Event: Nepal Earthquake
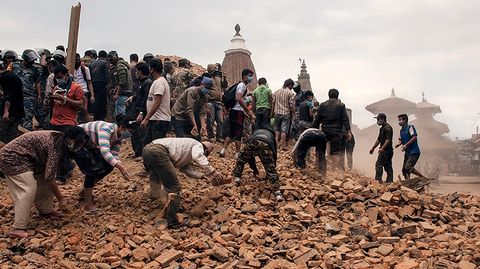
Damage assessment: damage